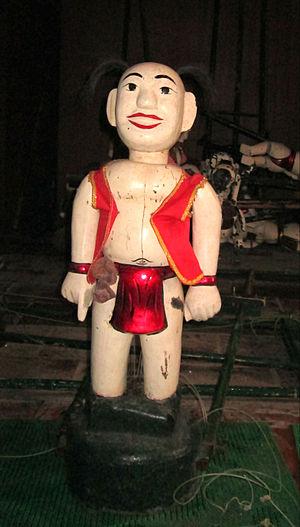
Marionnette Chú Tễu, du Múa rối nước, théâtre de marionnette vietnamien traditionnel.Esperanto: Teŭĉjo (Chú Tễu en la vjetnama), de la Vjetnama Akva pupteatro.